Men's Hall

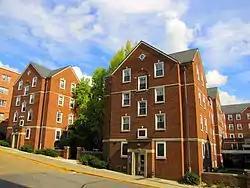

Men's Hall, also known as Boreman Hall South, is a historic dormitory associated with the West Virginia University and located at Morgantown, Monongalia County, West Virginia. It was built in 1935, and is a five-story, E-shaped red brick building with Classical Revival detailing. It sits on a reinforced concrete foundation and has a slate covered gable roof. When documented in 1989, it housed 350 students in 329 rooms. It was the first dormitory built for men on campus. Its construction was funded in part by the Works Progress Administration. During World War II, it was used as an Air Force barracks.